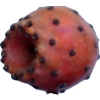
Label: cactus_fruit_red